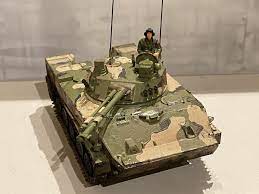
Label: BMD